Hydraulic brake

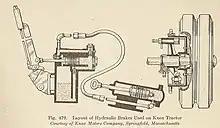
Knox Motors Co. used hydraulic brakes in 1915, in a tractor unit.

Malcolm Loughead (who later changed the spelling of his name to Lockheed) invented hydraulic brakes, which he patented in 1917. "Lockheed" is a common term for brake fluid in France.